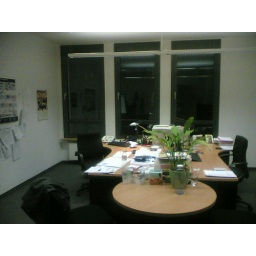
My office in Munich... Notice the coke bottle and messy desktop, ya that's mine ;-)